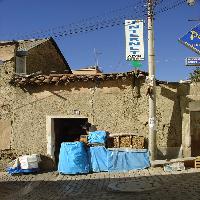
Weather: sun or clear